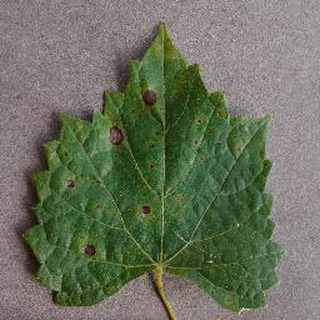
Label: grape_black_rot